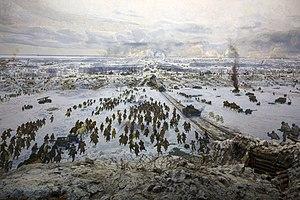
Kirovsk est une ville de l'oblast de Léningrad, en Russie, et le centre administratif du raïon de Kirovsk. Sa population s'élevait à 25 706 habitants en 2013.